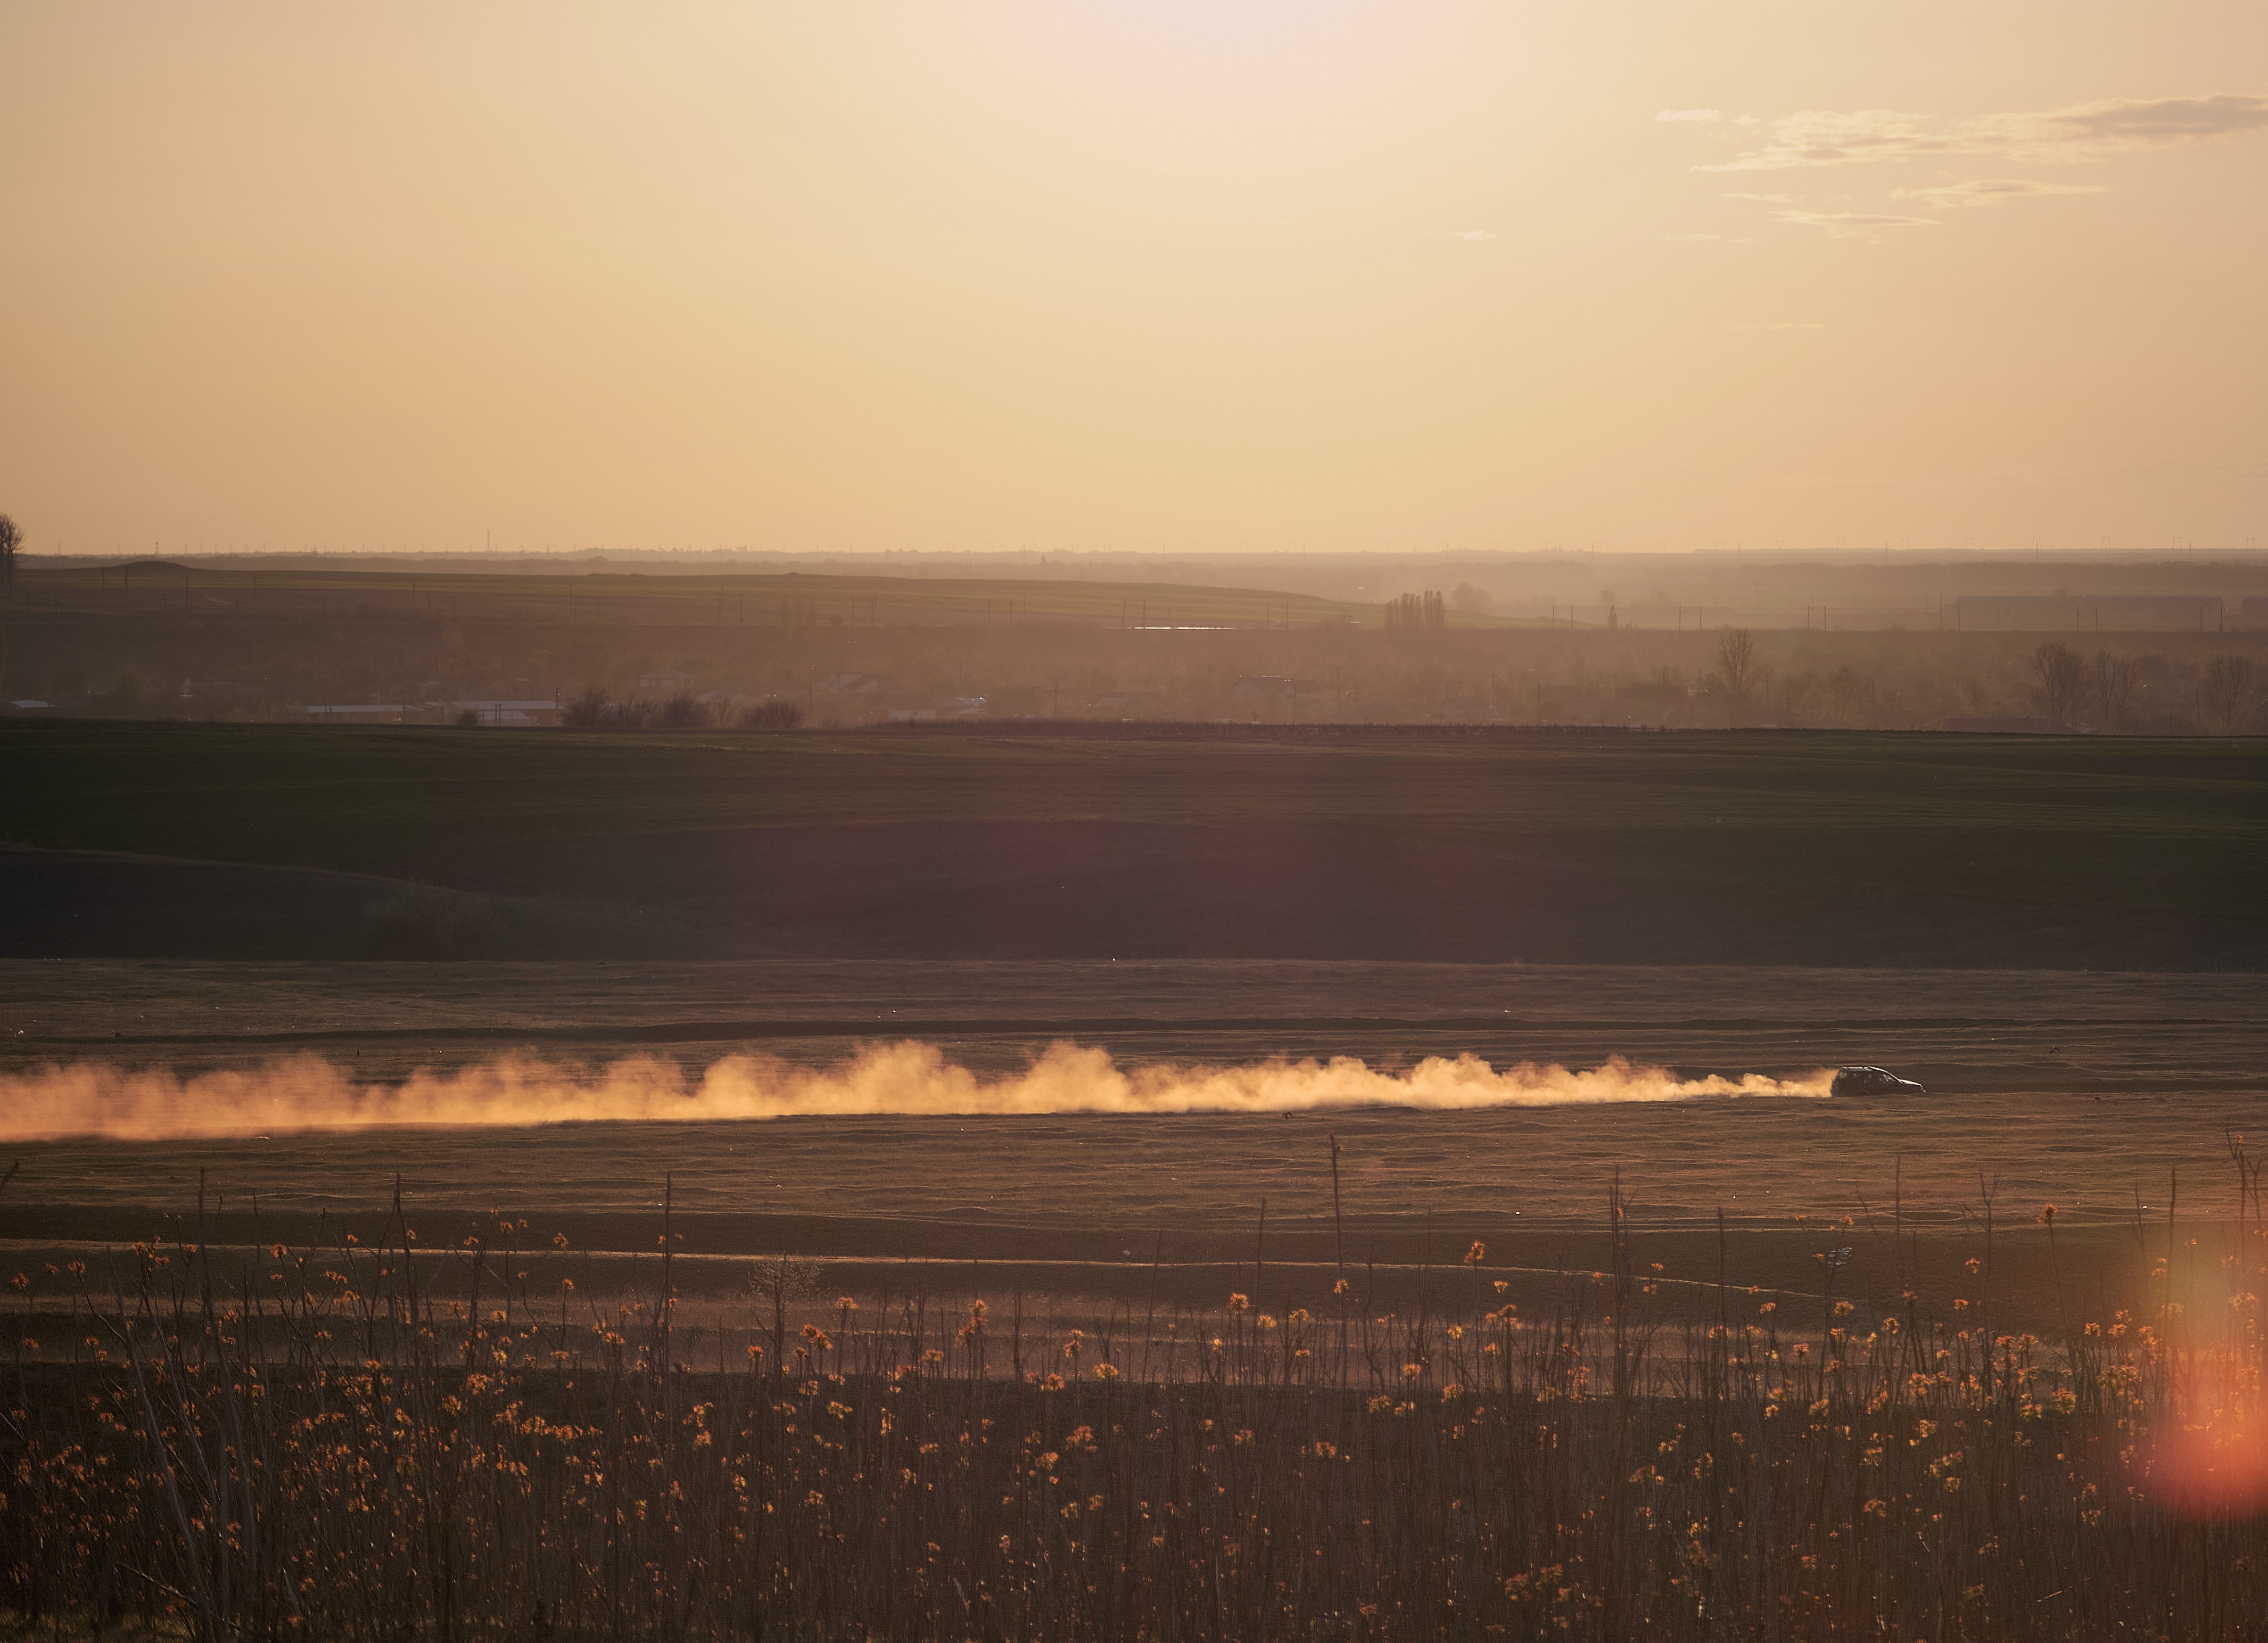
sky, water, atmosphere, water resources, afterglow, natural landscape, sunlight, plant, red sky at morning, sunset, atmospheric phenomenon, sunrise, astronomical object, bank, horizon, dusk, plain, tree, grassland, landscape, waterway, sun, lake, wind wave, dawn, shore, field, reservoir, grass, prairie, coast, reflection, sound, hill, loch, evening, heat, ocean, wave, cumulus, wetland, city, soil, backlighting, night, headland, sea, floodplain, pasture, marsh, beach, inlet, river, agriculture, wildlife